Trams in Munich

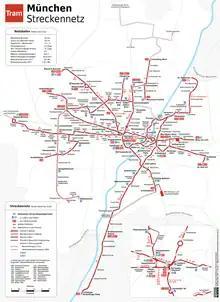
Map of the network

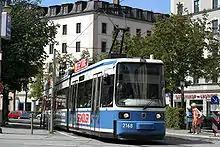
A class R2 tram on route 19 at Ostbahnhof

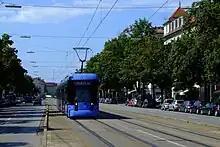
A new class S tram on reserved track

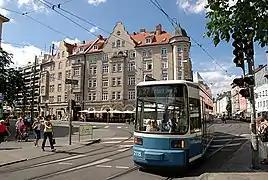
Tram junction at Kurfuerstenplatz

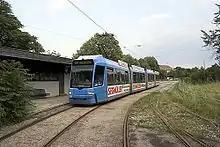
A diverted tram in the extensive, but now little used, Olympic Park tram station

As of 2012, the Munich tram network comprises thirteen daytime routes and four night routes. The tram network totals of route length, including of segregated tram lane, with 165 stops.